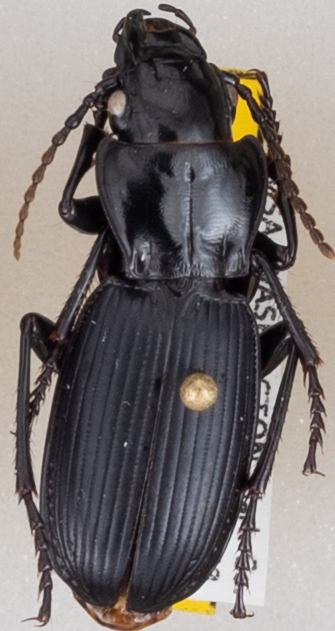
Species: Pterostichus lama
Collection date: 2021-07-06
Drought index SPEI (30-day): -0.932
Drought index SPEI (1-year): -1.13
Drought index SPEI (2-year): -0.198